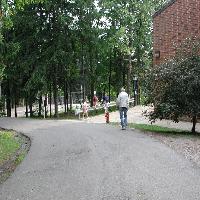
Weather: cloudy or overcast